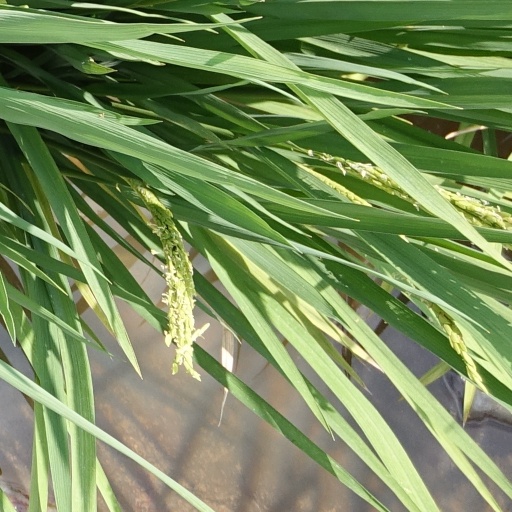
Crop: rice